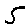
Label: 5